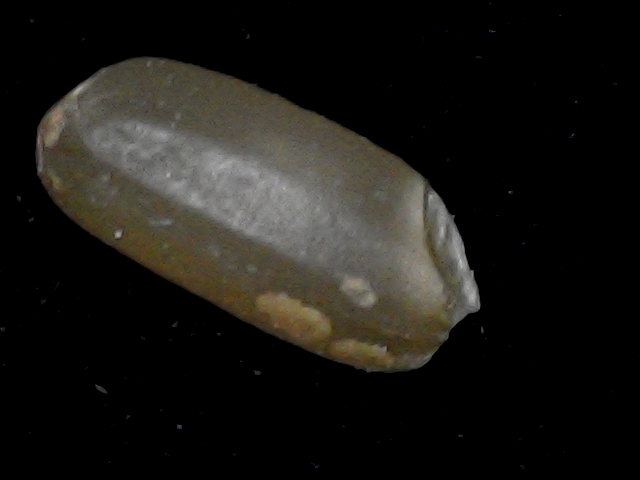
Rice variety: BD76